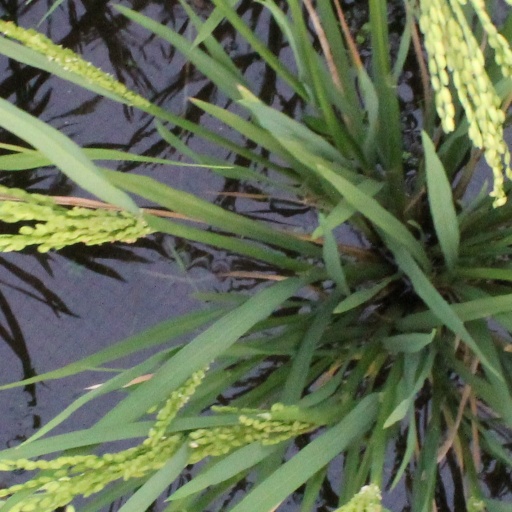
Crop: rice